Miguel Mateos

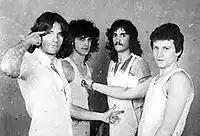
Miguel Mateos/Zas in 1982: Miguel Mateos, Fernando Lupano, Ricardo Pegnotti and Alejandro Mateos.

He became involved in music since he was 15 years of age. In 1979, he and his brother Alejandro formed the underground rock band ZAS. The following year he managed to contact Queen frontman Freddie Mercury and gain a spot on stage as the opening act for the British group for their Buenos Aires concerts. He turned ZAS into one of the most important Argentine rock bands of the early 80s.